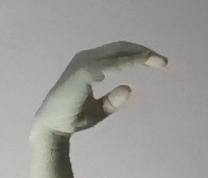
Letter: jeem